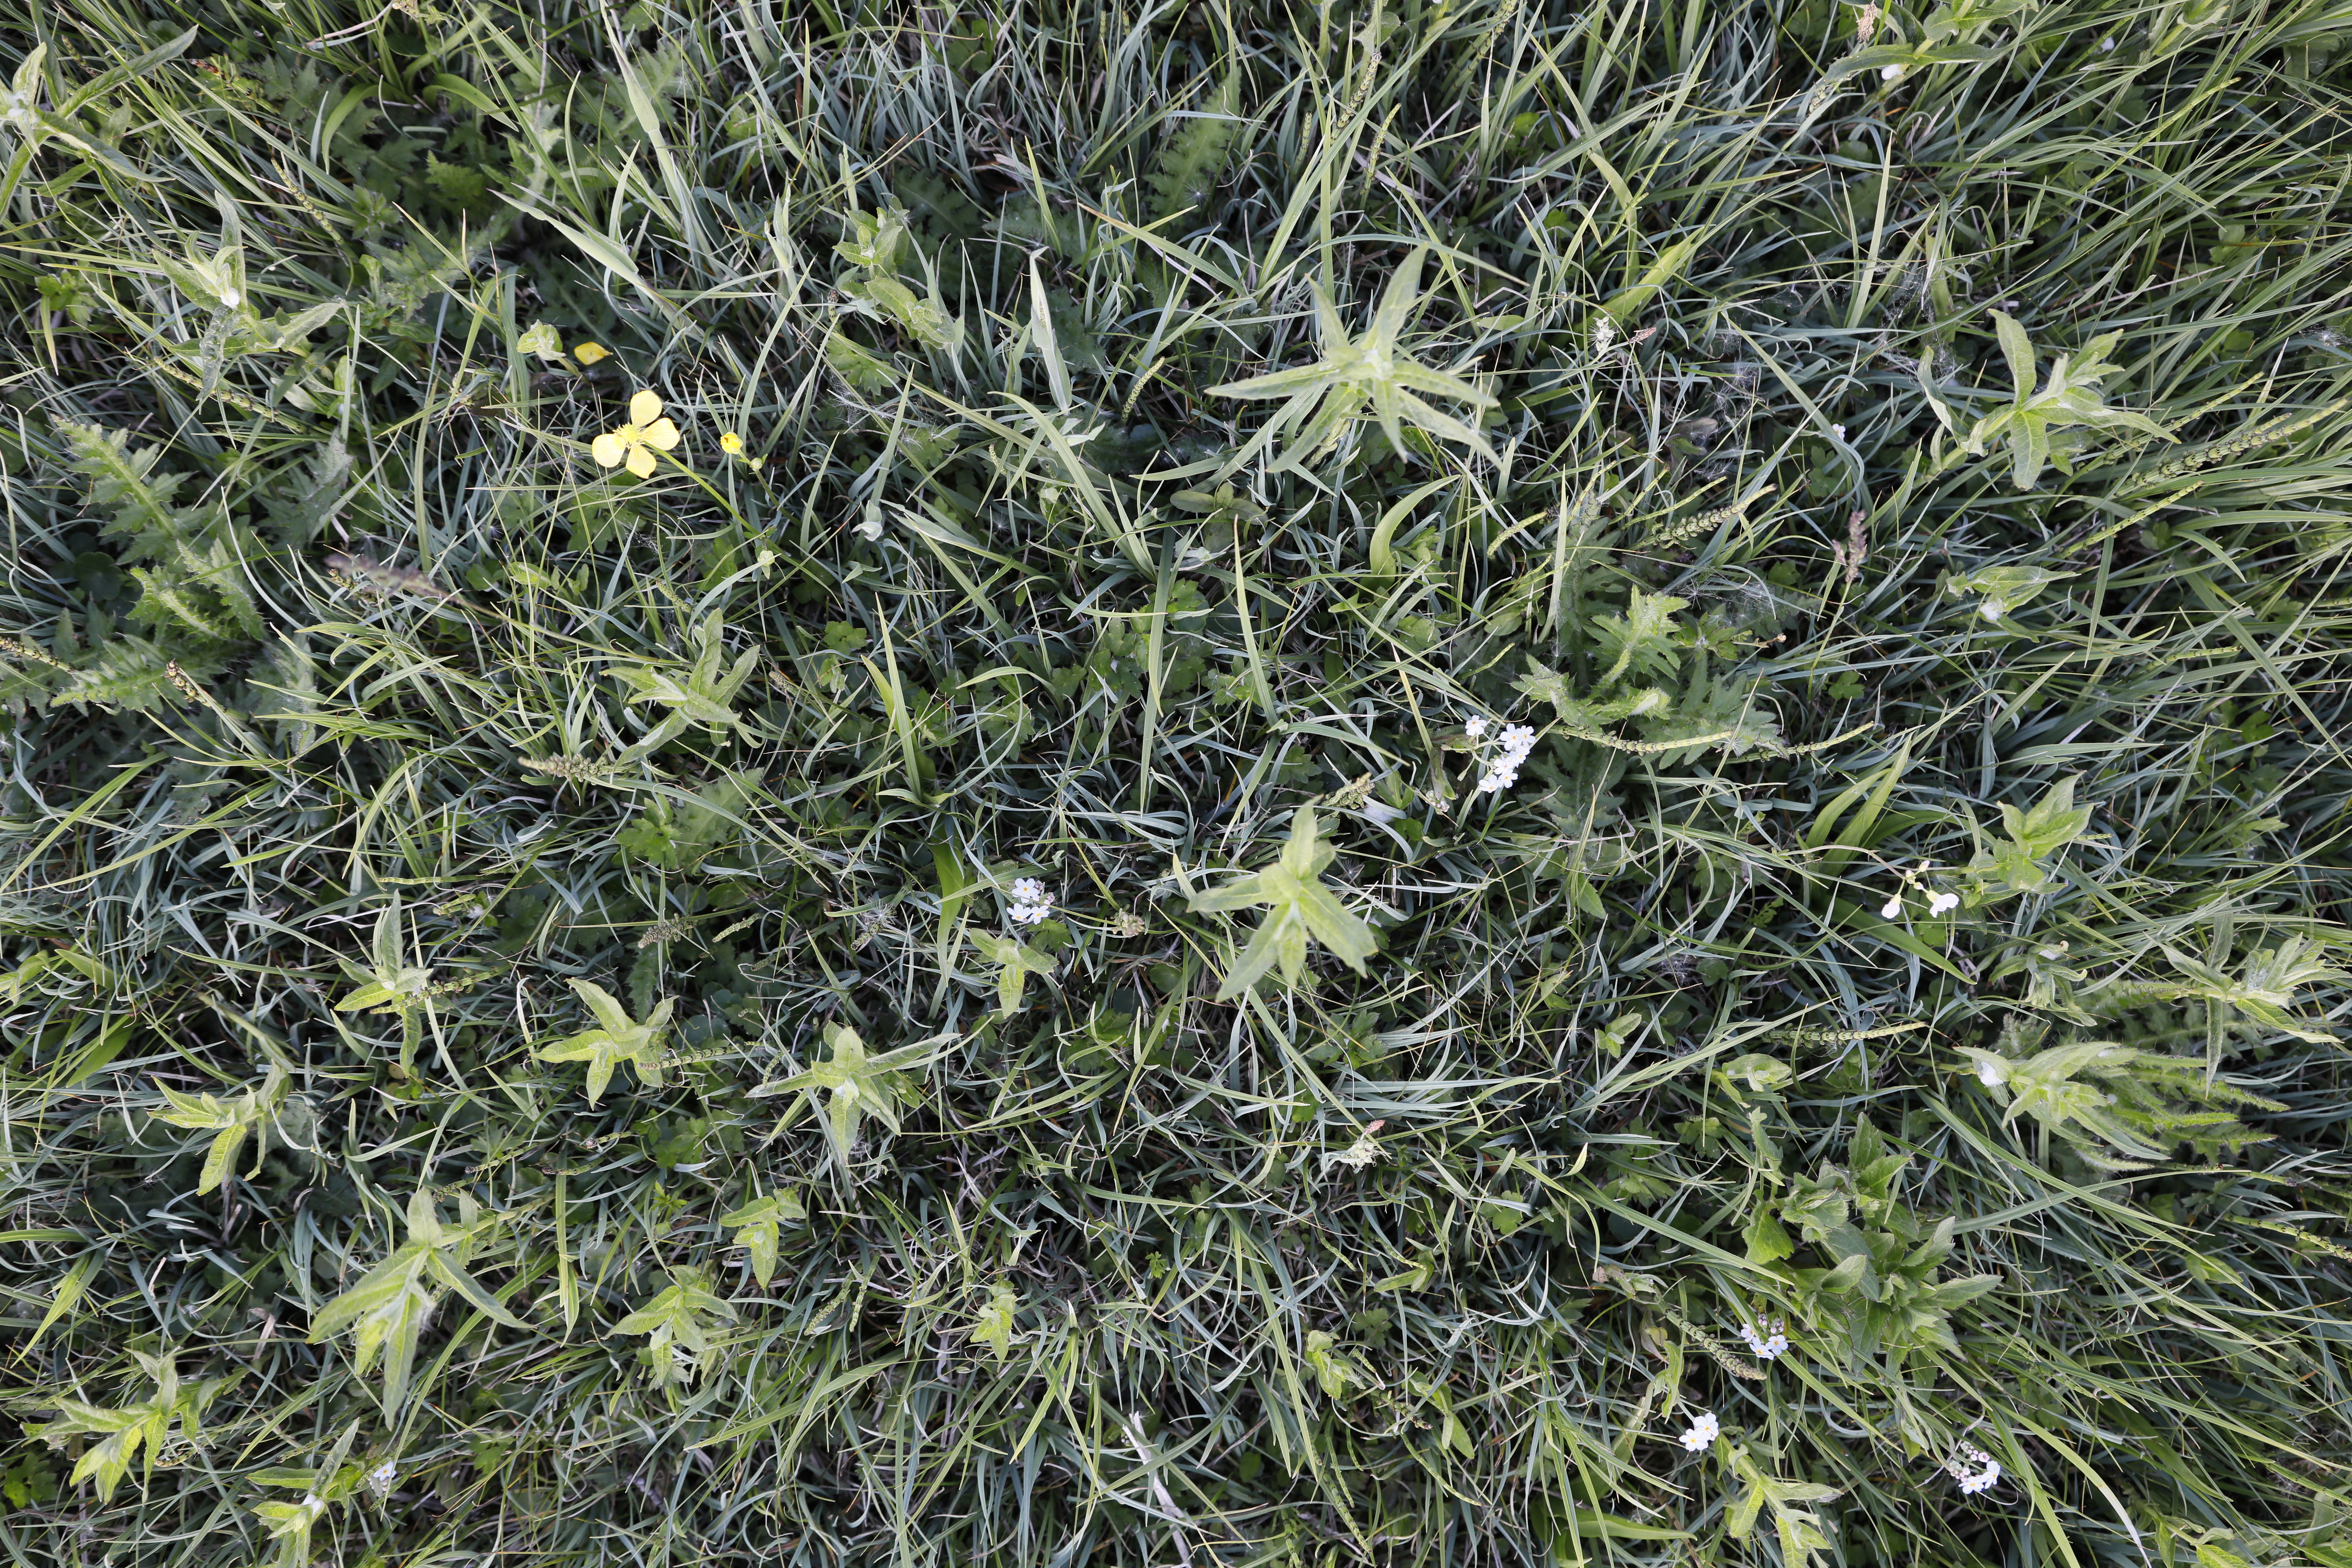
Plant species: Myosotis scorpioides, Cardamine pratensis